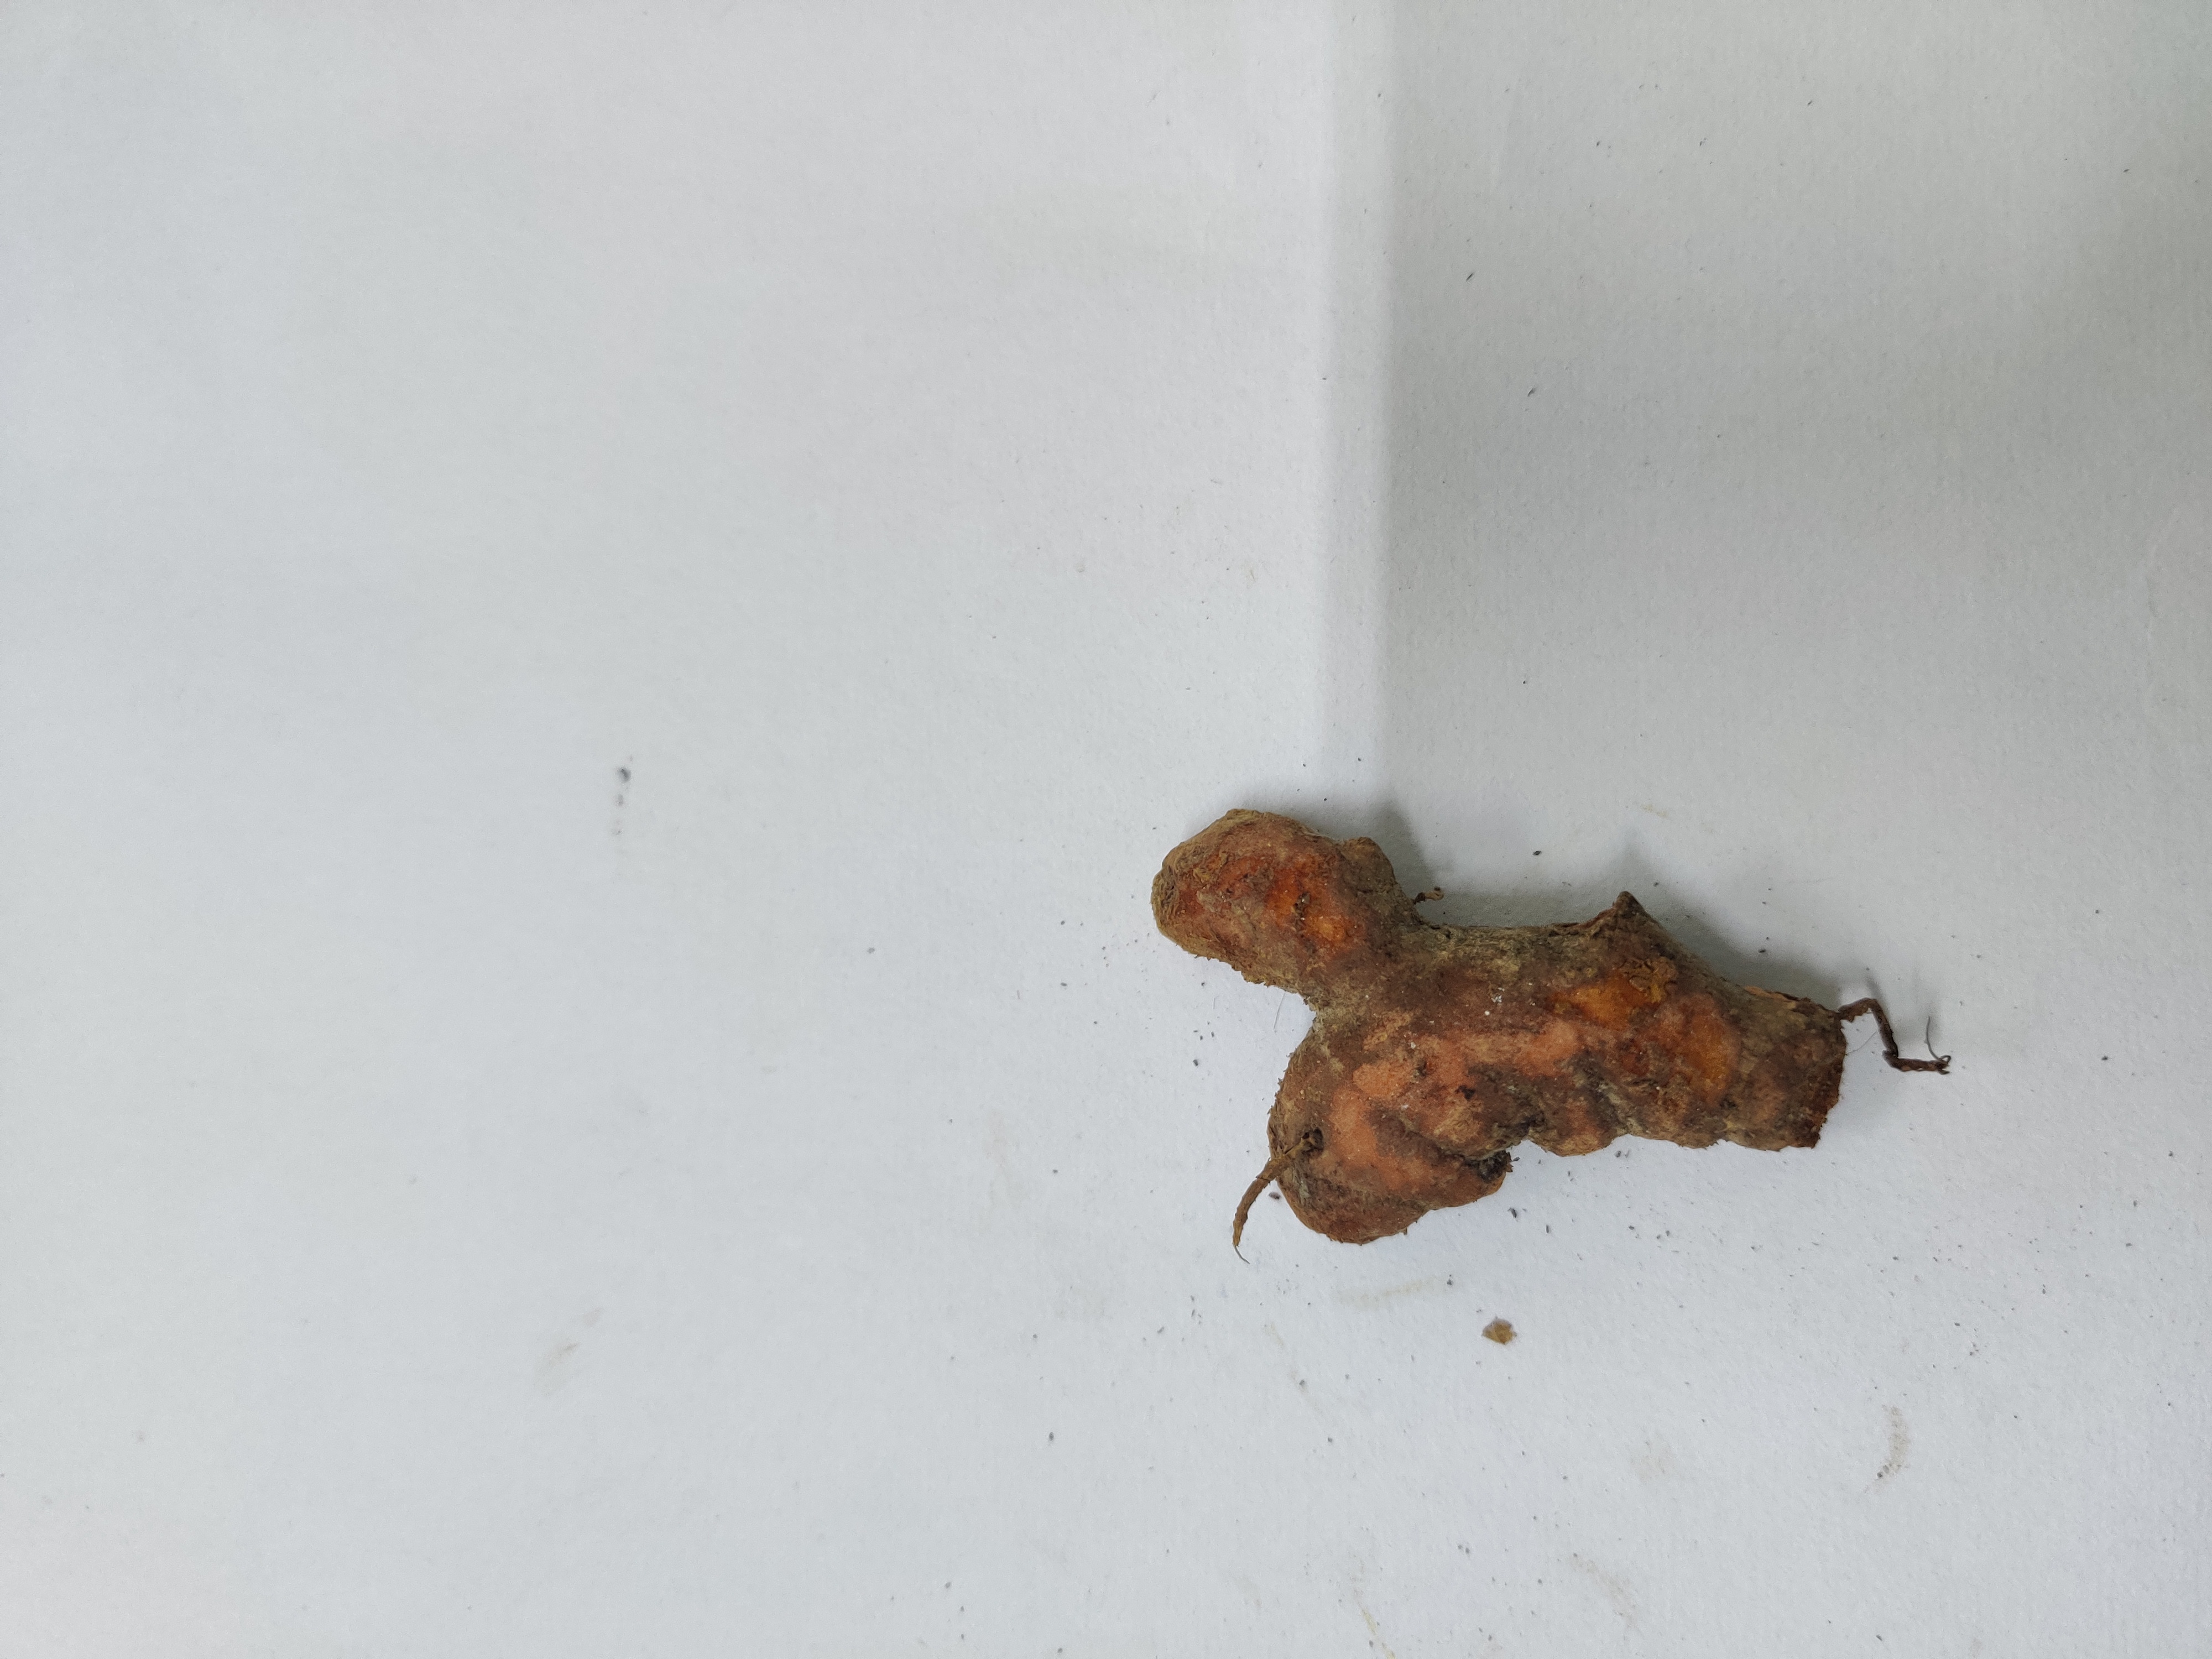
Crop: Turmeric
Condition: Damaged